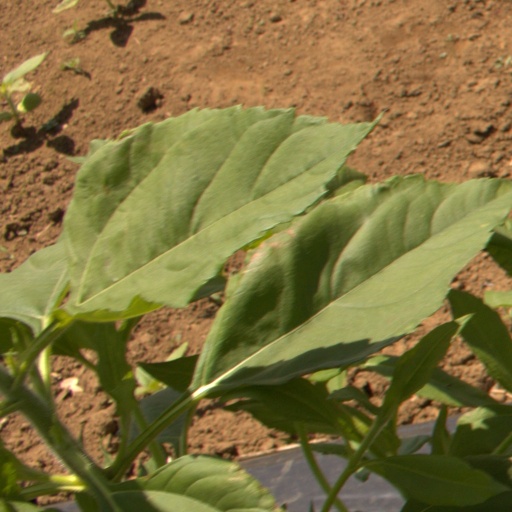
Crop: Jerusalem artichoke